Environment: real
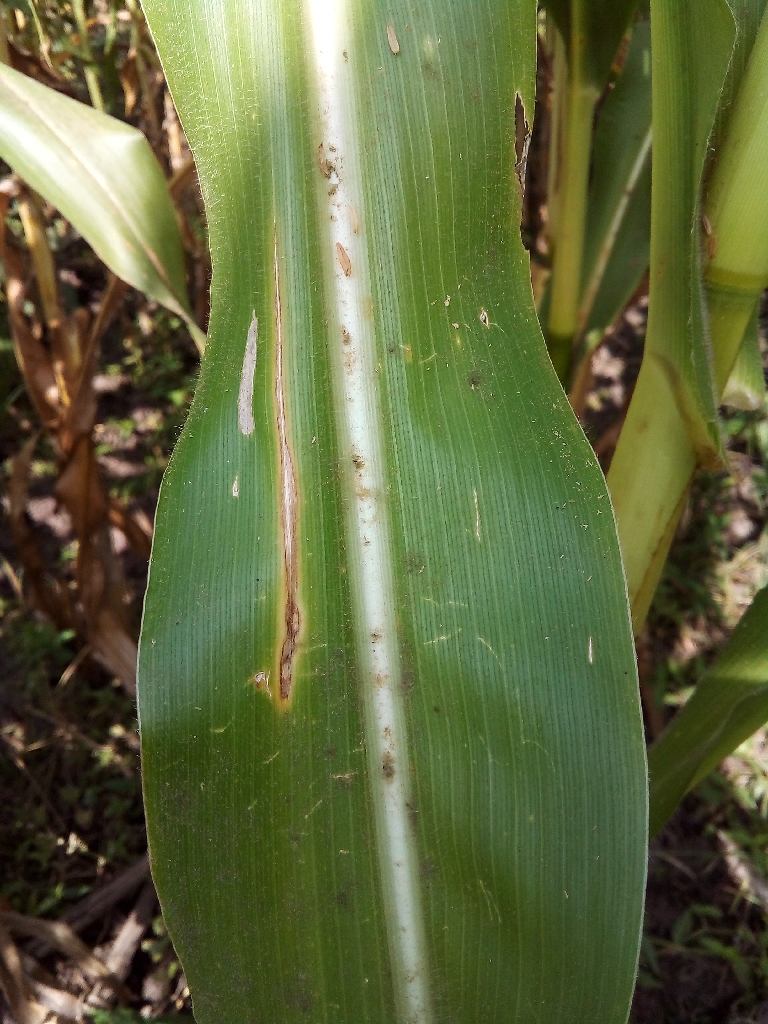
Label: northern_corn_leaf_blight